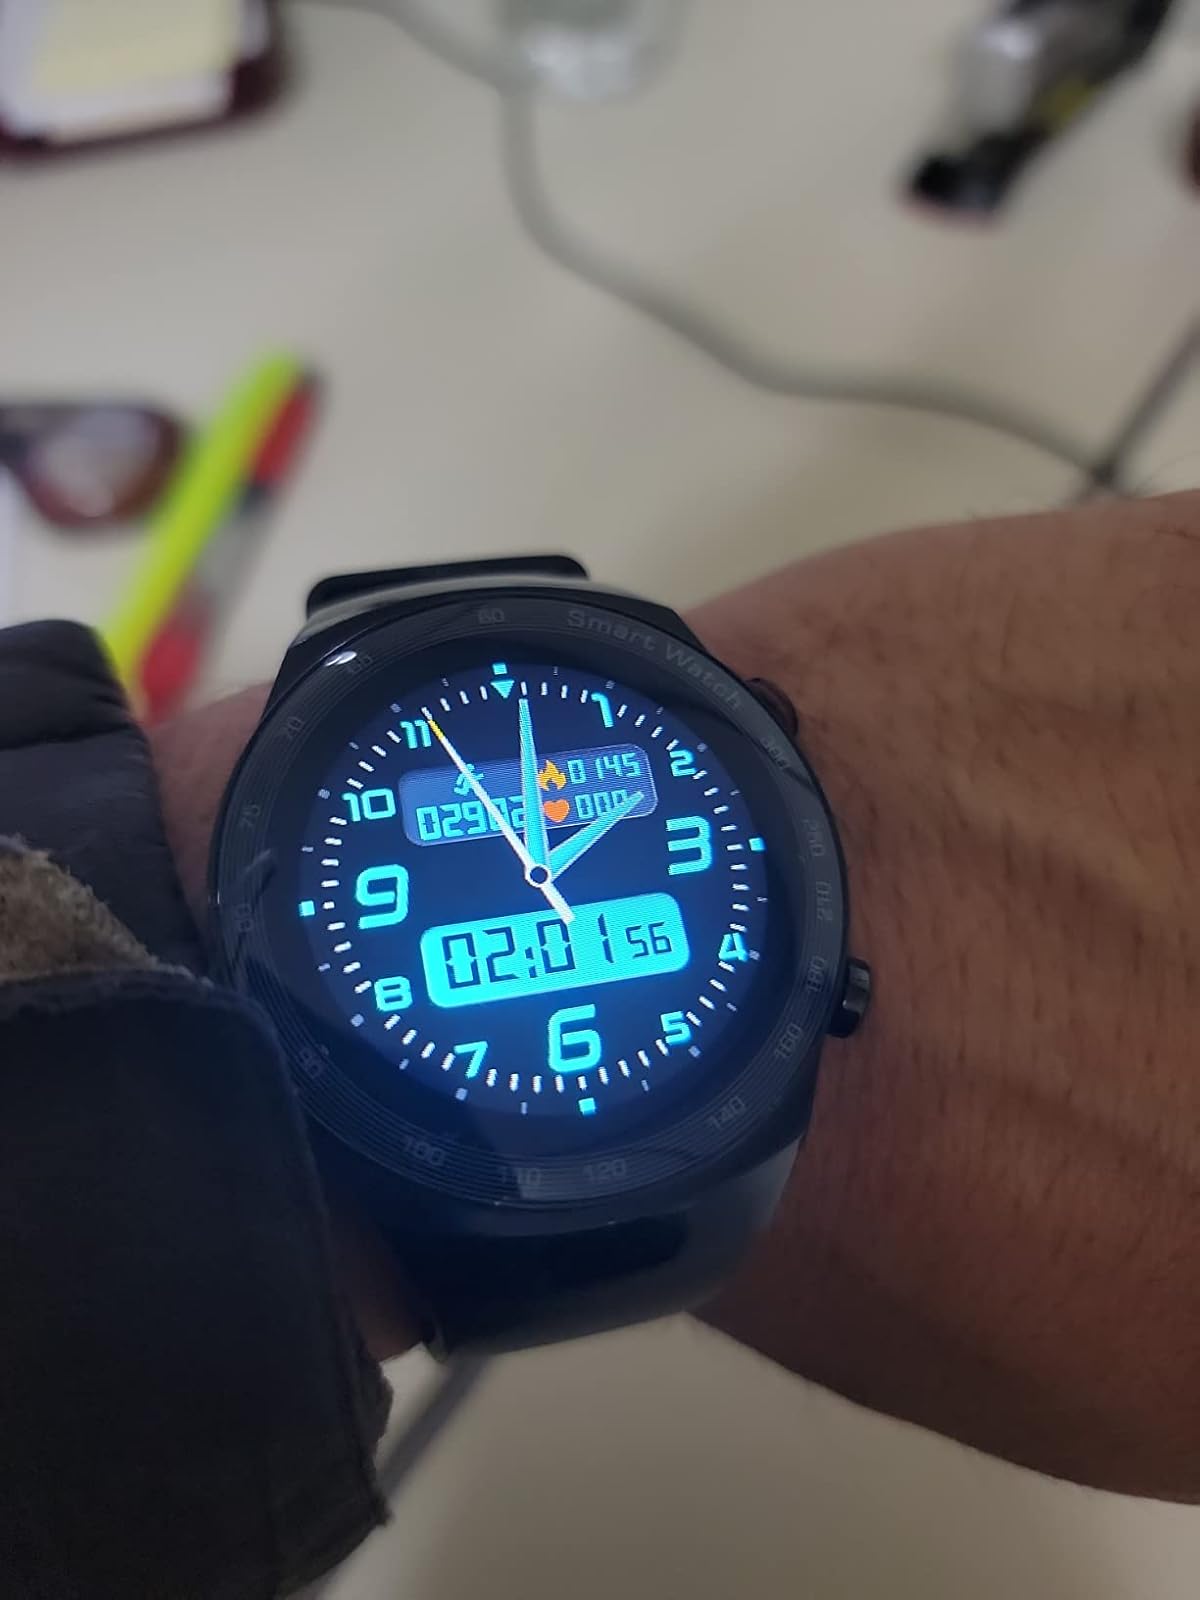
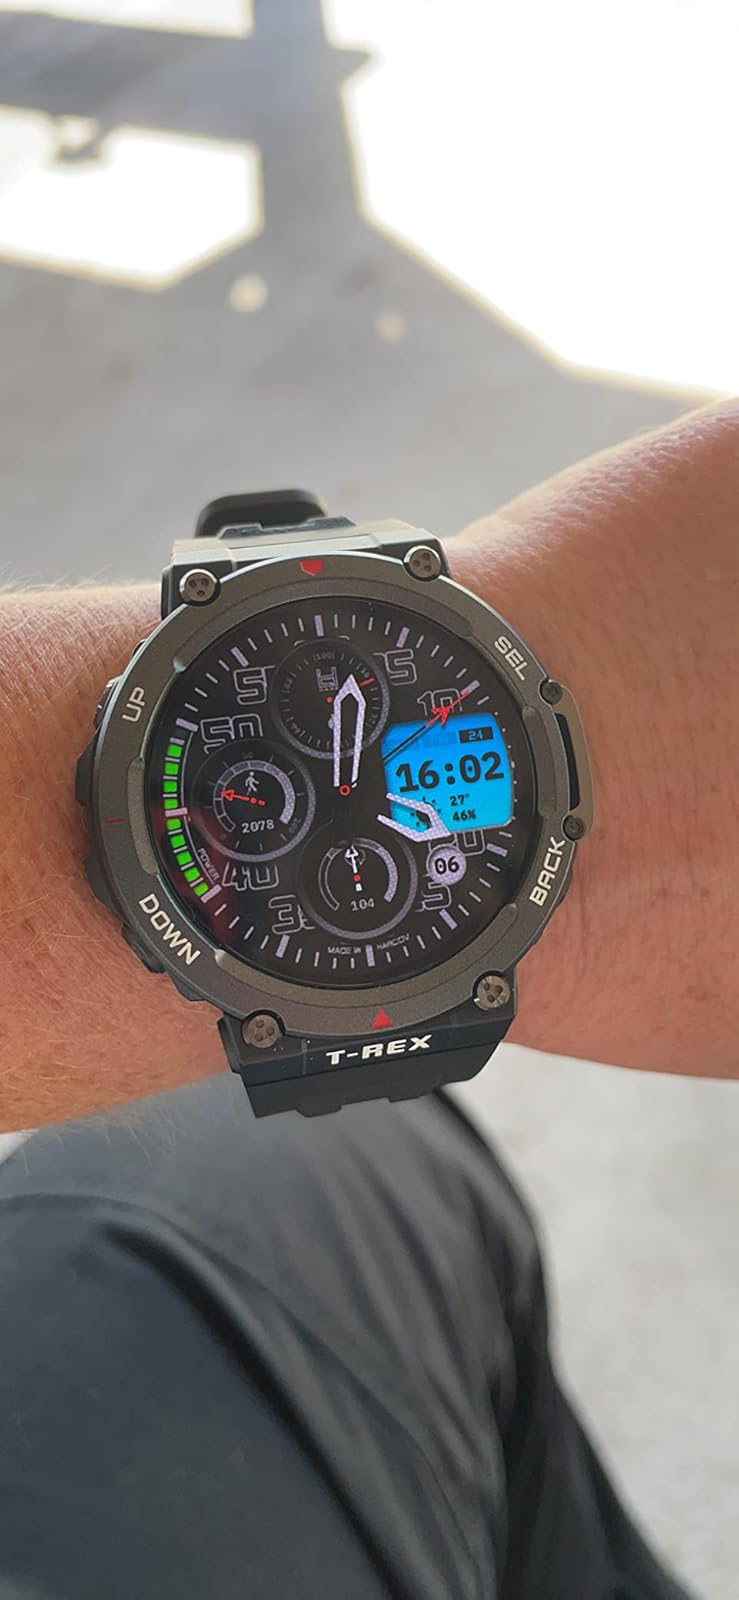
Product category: smartwatch
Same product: no